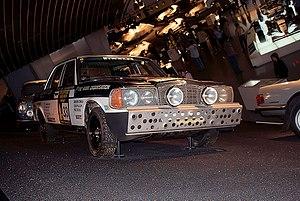
Le Rallye Safari 1978, disputé du 23 au 27 mars 1978, est la cinquante-cinquième manche du championnat du monde des rallyes courue depuis 1973, et la troisième manche du championnat du monde des rallyes 1978. C'est également la quatrième des dix-neuf épreuves de la Coupe FIA 1978 des pilotes de rallye, créée l'année précédente.